Huissier

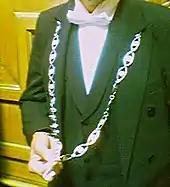
The chain of a "huissier" in the French Senate. Note also the peculiar "broken collar".

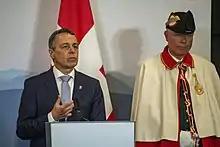
Swiss Federal Councillor Ignazio Cassis speaks in 2019 accompanied by a "Bundesweibel"

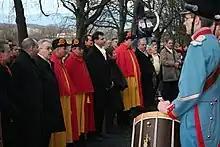
The cantonal government of Geneva with three "Standesweibel" at an official function commemorating the Restoration (2006 photograph)

The French word huissier ("doorman", from "huis", an archaic term for a door) designates ceremonial offices in France and Switzerland.